Gino Capponi

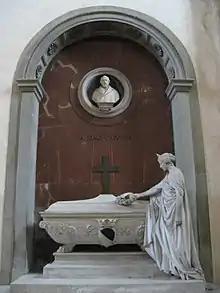
Tomb of Capponi in the Basilica Santa Croce in Florence

Capponi was one of the best specimens of the Tuscan landlord class. "He represents," wrote his biographer Tabarrini, "one of the most striking personalities of a generation, all by now deceased, which did not resign itself to the beatitudes of 1815, but wished to raise Italy from the humble state to which the European peace of that year had condemned her; and he succeeded by first raising the character of the Italians in the opinion of foreigners, so as to deserve their esteem and respect." He knew nearly all the most interesting people in Italy, besides many distinguished foreigners: Giuseppe Giusti, the poet, Alessandro Manzoni, the novelist, Niccolò Tommaseo, Richard Cobden, A von Reumont, the historian, were among those whom he entertained at his palace or his villas, and many were the struggling students and revolutionists to whom he gave assistance.